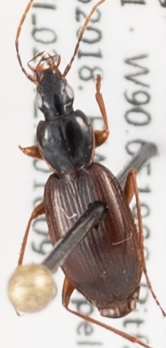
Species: Agonum gratiosum
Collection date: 2018-09-18
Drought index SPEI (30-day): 0.574
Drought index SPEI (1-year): -0.06
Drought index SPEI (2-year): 1.416